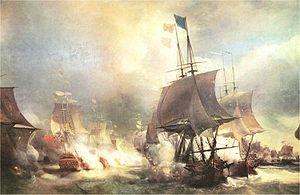
Roscoff [ʁɔskɔf], est une commune française du Léon située sur la côte nord de la Bretagne, dans le département du Finistère.